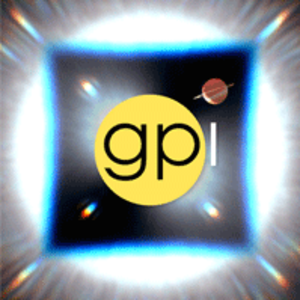
Logo du Gemini Planet Imager
Le Gemini Planet Imager, en français « Imageur de planètes de Gemini », est un instrument délivrant des images à très haut contraste, conçu et construit pour le télescope Gemini-Sud situé près de La Serena au Chili. GPI est optimisé pour les faibles séparations angulaires, ce qui lui permet d’imager directement et de mesurer le spectre des objets extrasolaires orbitant autour d’étoiles voisines du Soleil. Le design et la construction de cet instrument sont le fruit de dix années de collaboration entre de nombreuses institutions, notamment le Muséum américain d’histoire naturelle, le Dunlap Institute, l’observatoire Gemini, l’institut Herzberg d’astrophysique, le Jet Propulsion Laboratory, le Laboratoire national de Lawrence Livermore, l’observatoire Lowell, l’institut SETI, le Space Telescope Science Institute, l’université de Montréal, l’université de Californie, l’université de Géorgie et le centre de recherches Ames.